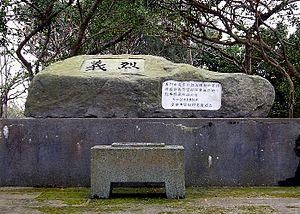
La Giretsu est une unité de forces spéciales aéroportée de l'armée impériale japonaise formée en novembre 1944 à partir de la 1ʳᵉ division parachutiste. Elle constitue une ultime tentative de lutter contre les bombardements alliés sur le Japon et était commandée par le lieutenant-général Michio Sugahara.